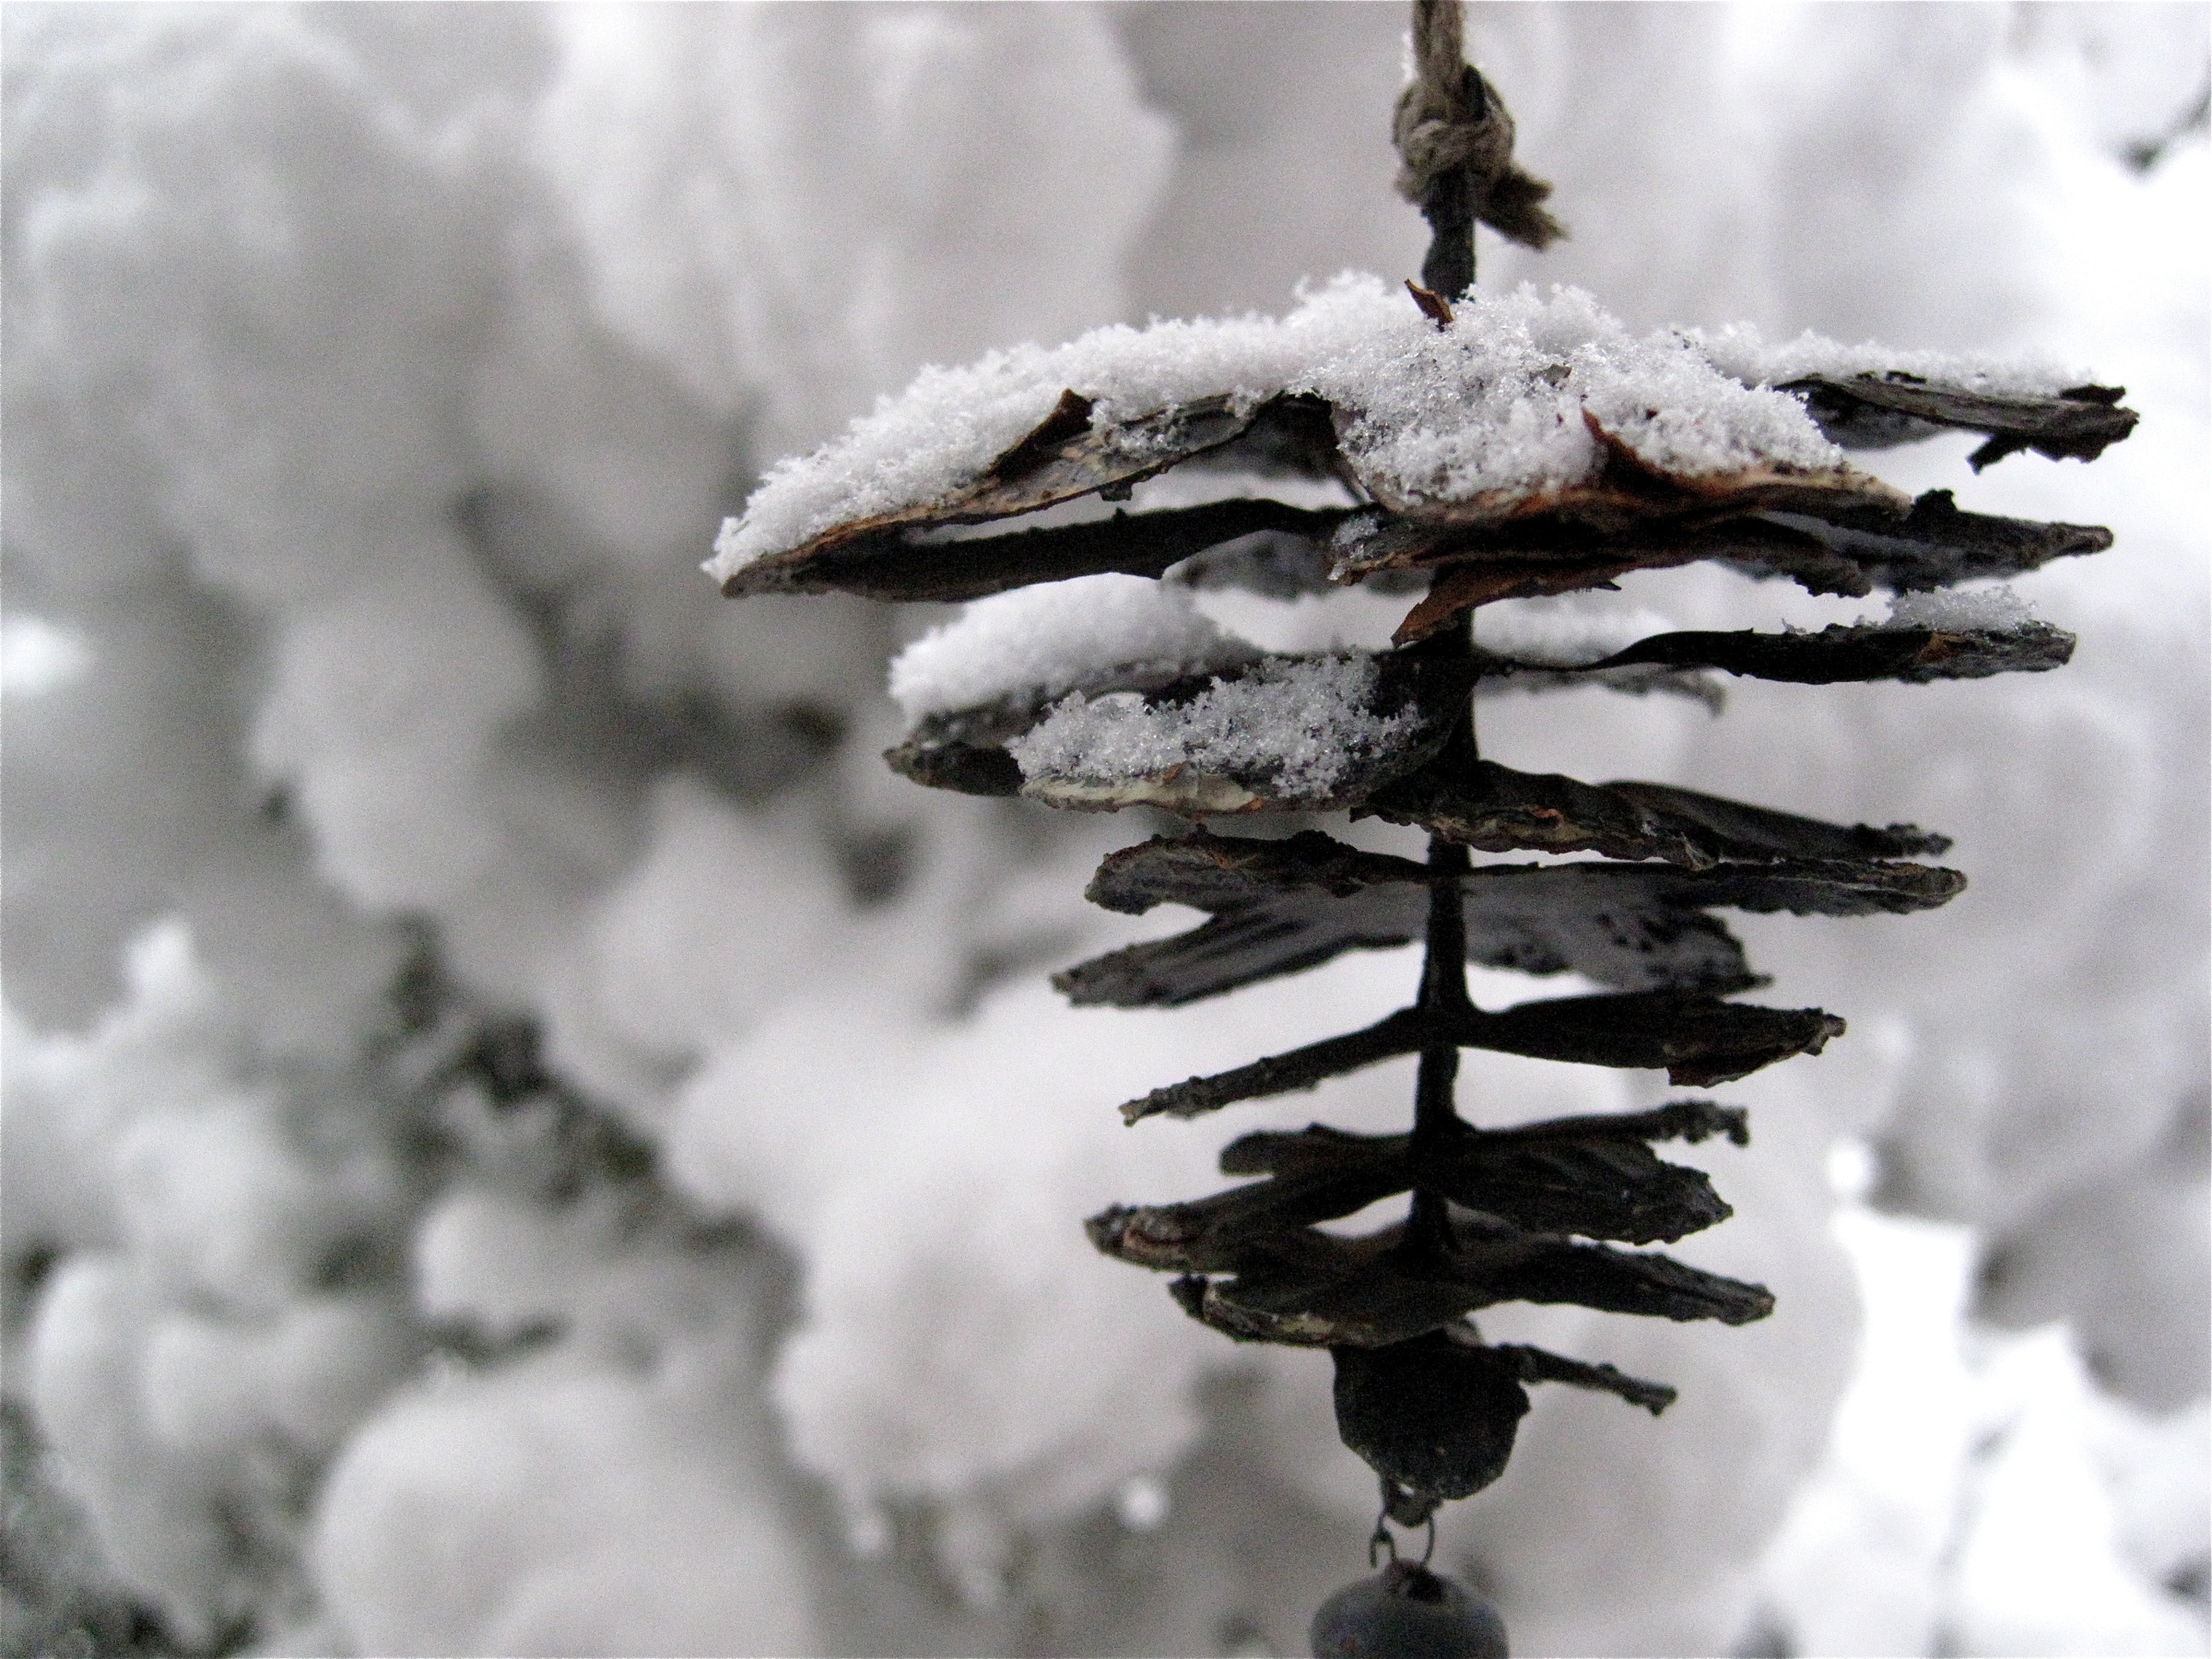
tree, branch, snow, winter, plant, leaf, frost, ice, weather, monochrome, fir, season, twig, close up, spruce, freezing, macro photography, woody plant